Broadchurch series 1

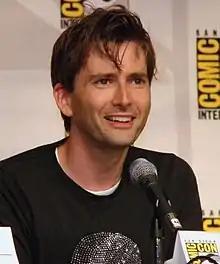
David Tennant accepted the role of DI Hardy after learning that Olivia Colman had been cast.

Jodie Whittaker was cast as Beth Latimer, the mother of the murdered boy. She was hired after Buchan and McClure joined the series. Her audition consisted of several scenes from the first episode. Whittaker admitted that she was very nervous about accepting a role in a series whose scripts had not yet been completed. Chris Chibnall, however, told her that none of the actors would know who the murderer was (not even the actor who played the killer) until the last possible moment. She found that highly appealing, for it raised the anxiety level in the actors and reduced each actor's willingness to trust the other characters. She was also impressed by the heart-breaking way the first episode was written, and how many interesting characters there were in the series.